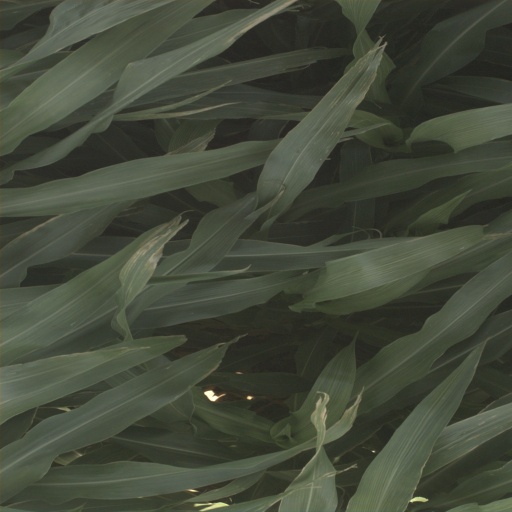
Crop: sorghum